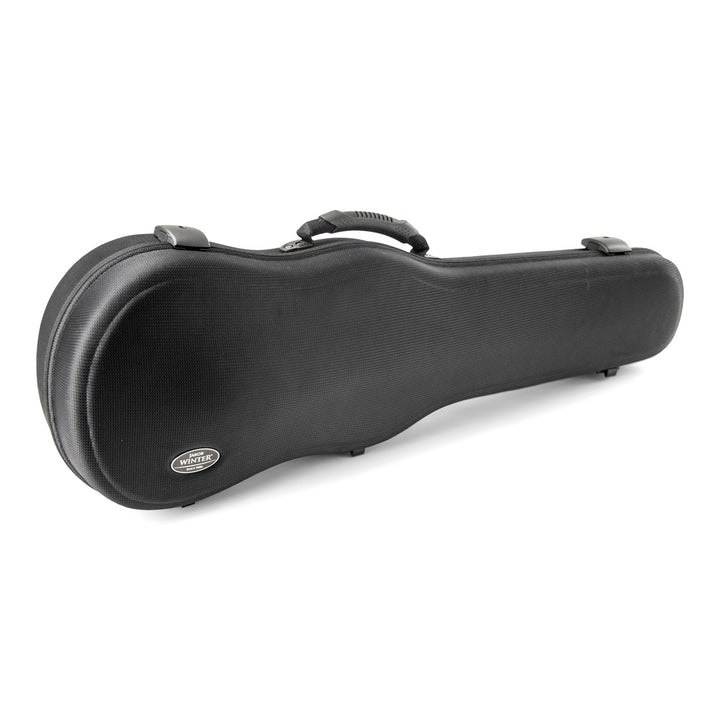
Jakob Winter Greenline 51015 小提琴琴盒
Outside Features: Material technology from renewable natural fibers No use of toxic glues due to One -Shot press technique Resistant, shock absorbing hard cover Water repellent and weather resistant Lightweight build to maximize low weight and optimized for easy -carry 2 Easy -Access locks Backpack system with 2 carrying straps Comfortable non -slip soft handle Inside Features: Inside lining consists of high quality, eco -friendly cotton velvet Odorless inside as no toxic glues are used Polystyrene insert instrument protection system for optimal protection Suspension system for shock protection Accessory pocket 2 Hill -style bow holders For 4/4 full size violins
Brand: JAKOB WINTER
Category: Arts & Entertainment > Hobbies & Creative Arts > Musical Instrument & Orchestra Accessories > String Instrument Accessories > Orchestral String Instrument Accessories > Orchestral String Instrument Cases